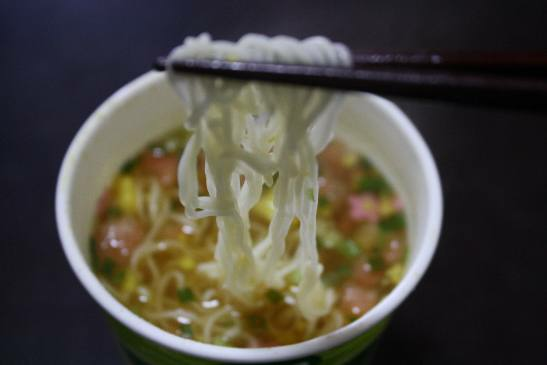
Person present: No